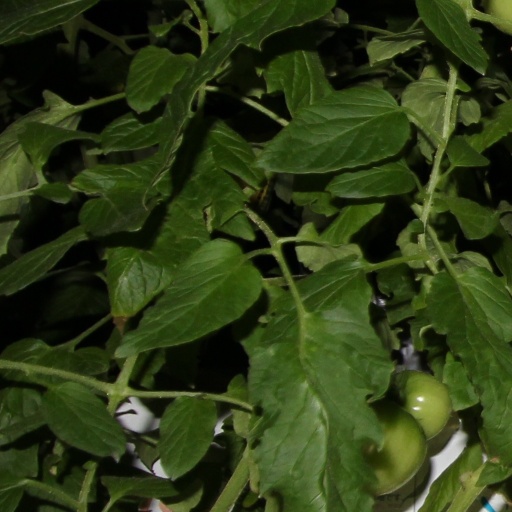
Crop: tomato